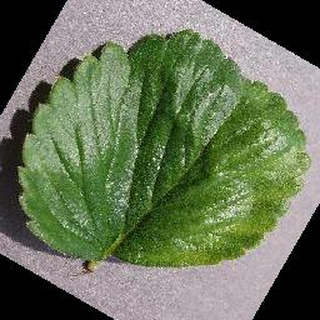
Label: healthy_strawberry